Kazakhs

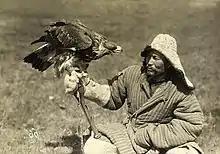
Kazakh eagle-hunter, 19th century

Throughout history, Kazakhstan has been home to many nomadic societies of the Eurasian Steppe, including the Sakas (Scythian-related), the Xiongnu, the Western Turkic Khaganate, the Kimek–Kipchak Confederation, the Mongol Empire, the Golden Horde and the Kazakh Khanate, which was established in 1465.